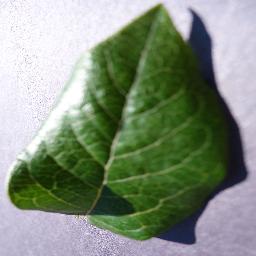
Label: Blueberry___healthy